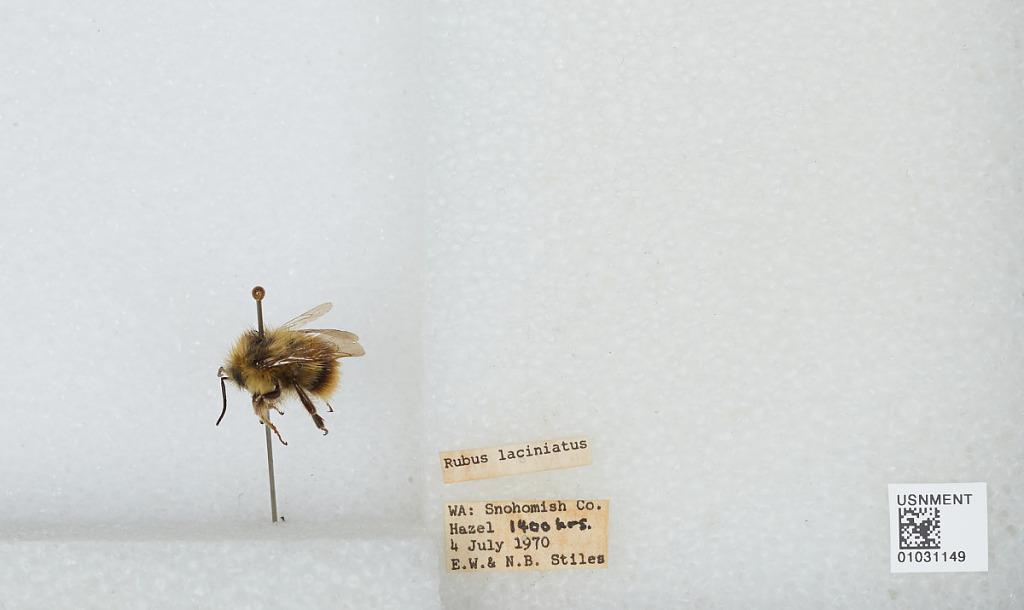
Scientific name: Bombus (Pyrobombus) mixtus Cresson
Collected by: E. Stiles & N. Stiles
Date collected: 1970-7-4
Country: United States
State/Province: Washington
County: Snohomish
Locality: Hazel
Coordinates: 48.2772, -121.809